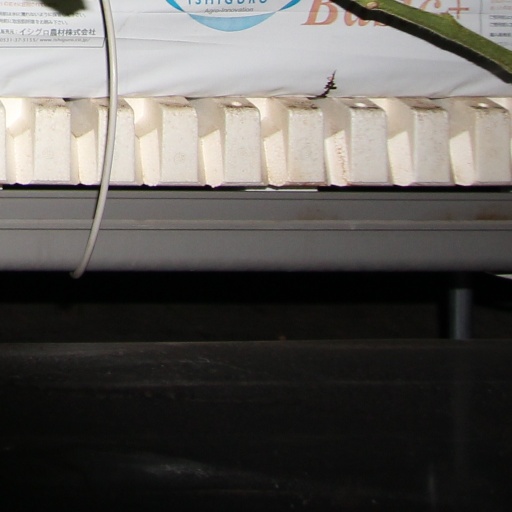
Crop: tomato